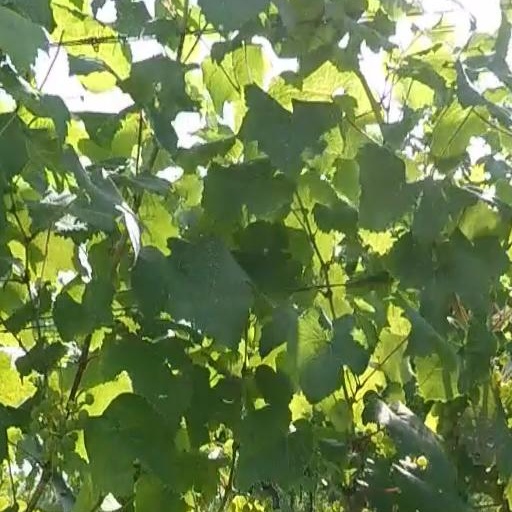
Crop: grape